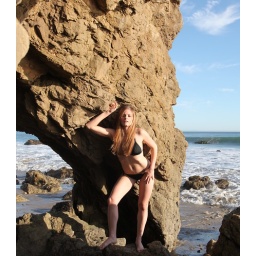
Photoshoot of a pretty model with long blonde hair and blue eyes in a black bikini.